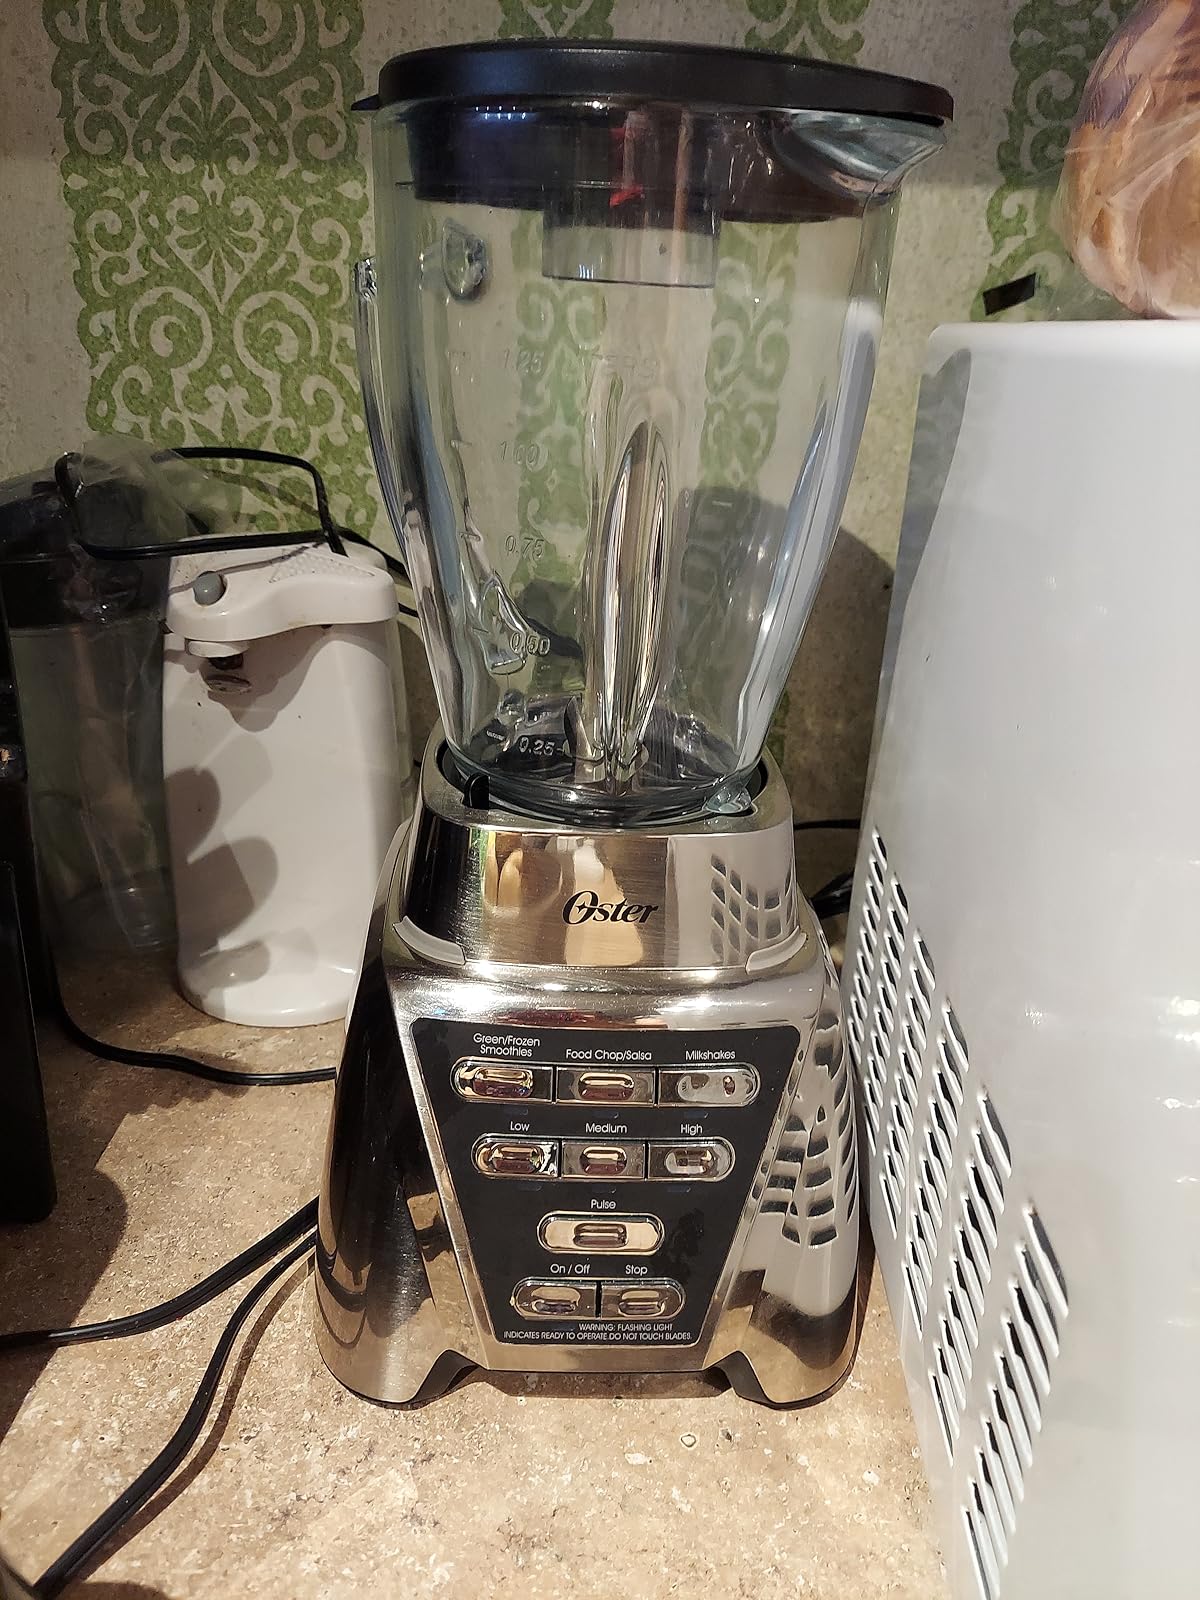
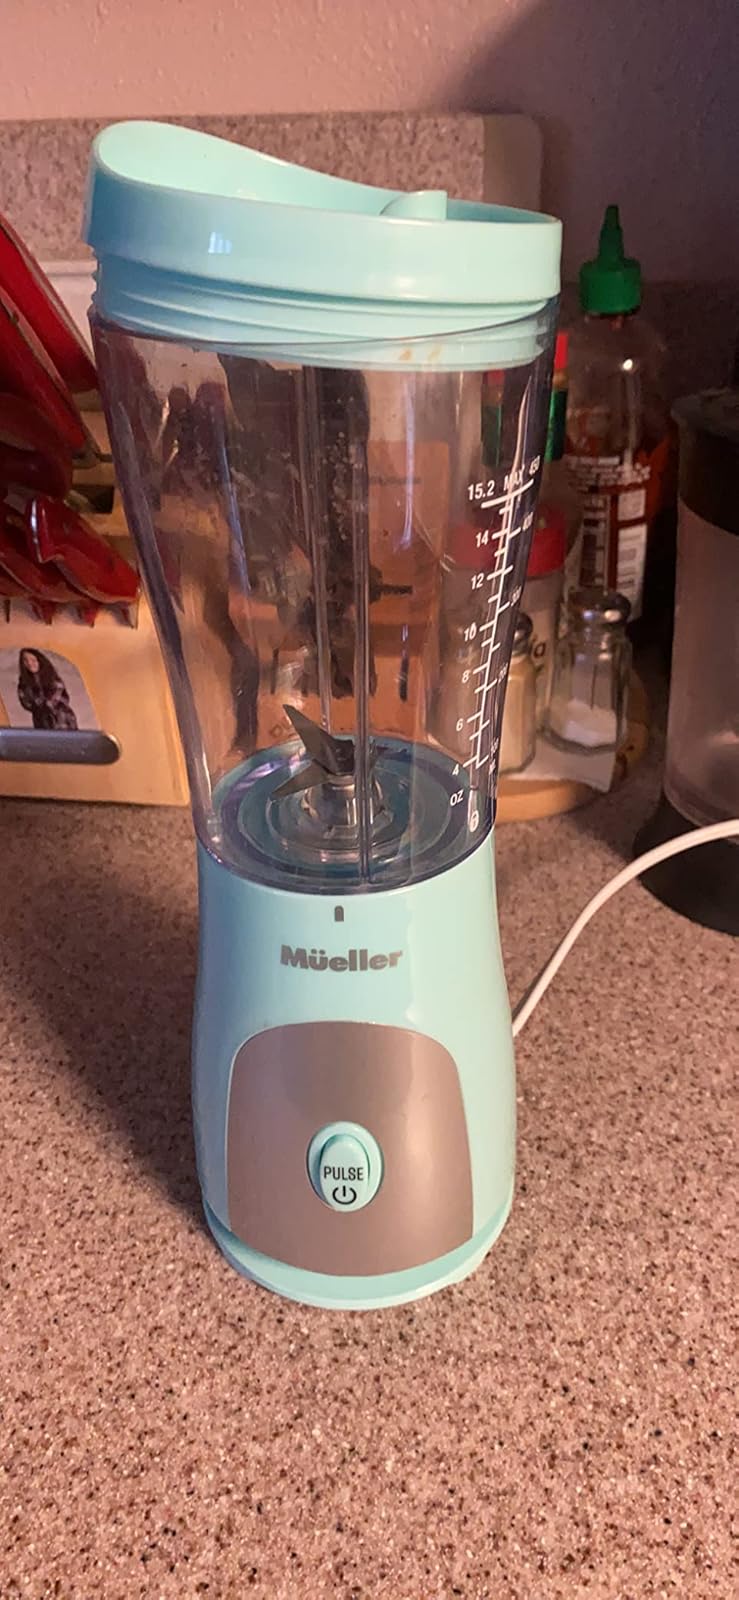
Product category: items_blender
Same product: no